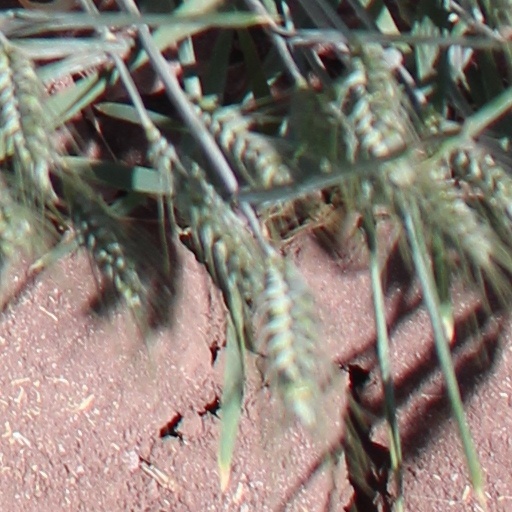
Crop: wheat